Caroline Müller (1755–1826)

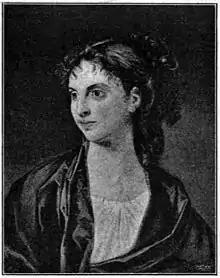
Karolina Müller

In 1780, Caroline Müller was engaged at the Royal Swedish Opera in Bollhuset in Stockholm, where she debuted in "Alceste" by Glück. Despite her Danish accent, she made a success, and Johan Henric Kellgren wrote: "Yesterday I cried for two hours at the opera, when Alceste was played for the first time: Mrs Müller made her debut. One might say that there had been no performance or an actress in Sweden before."